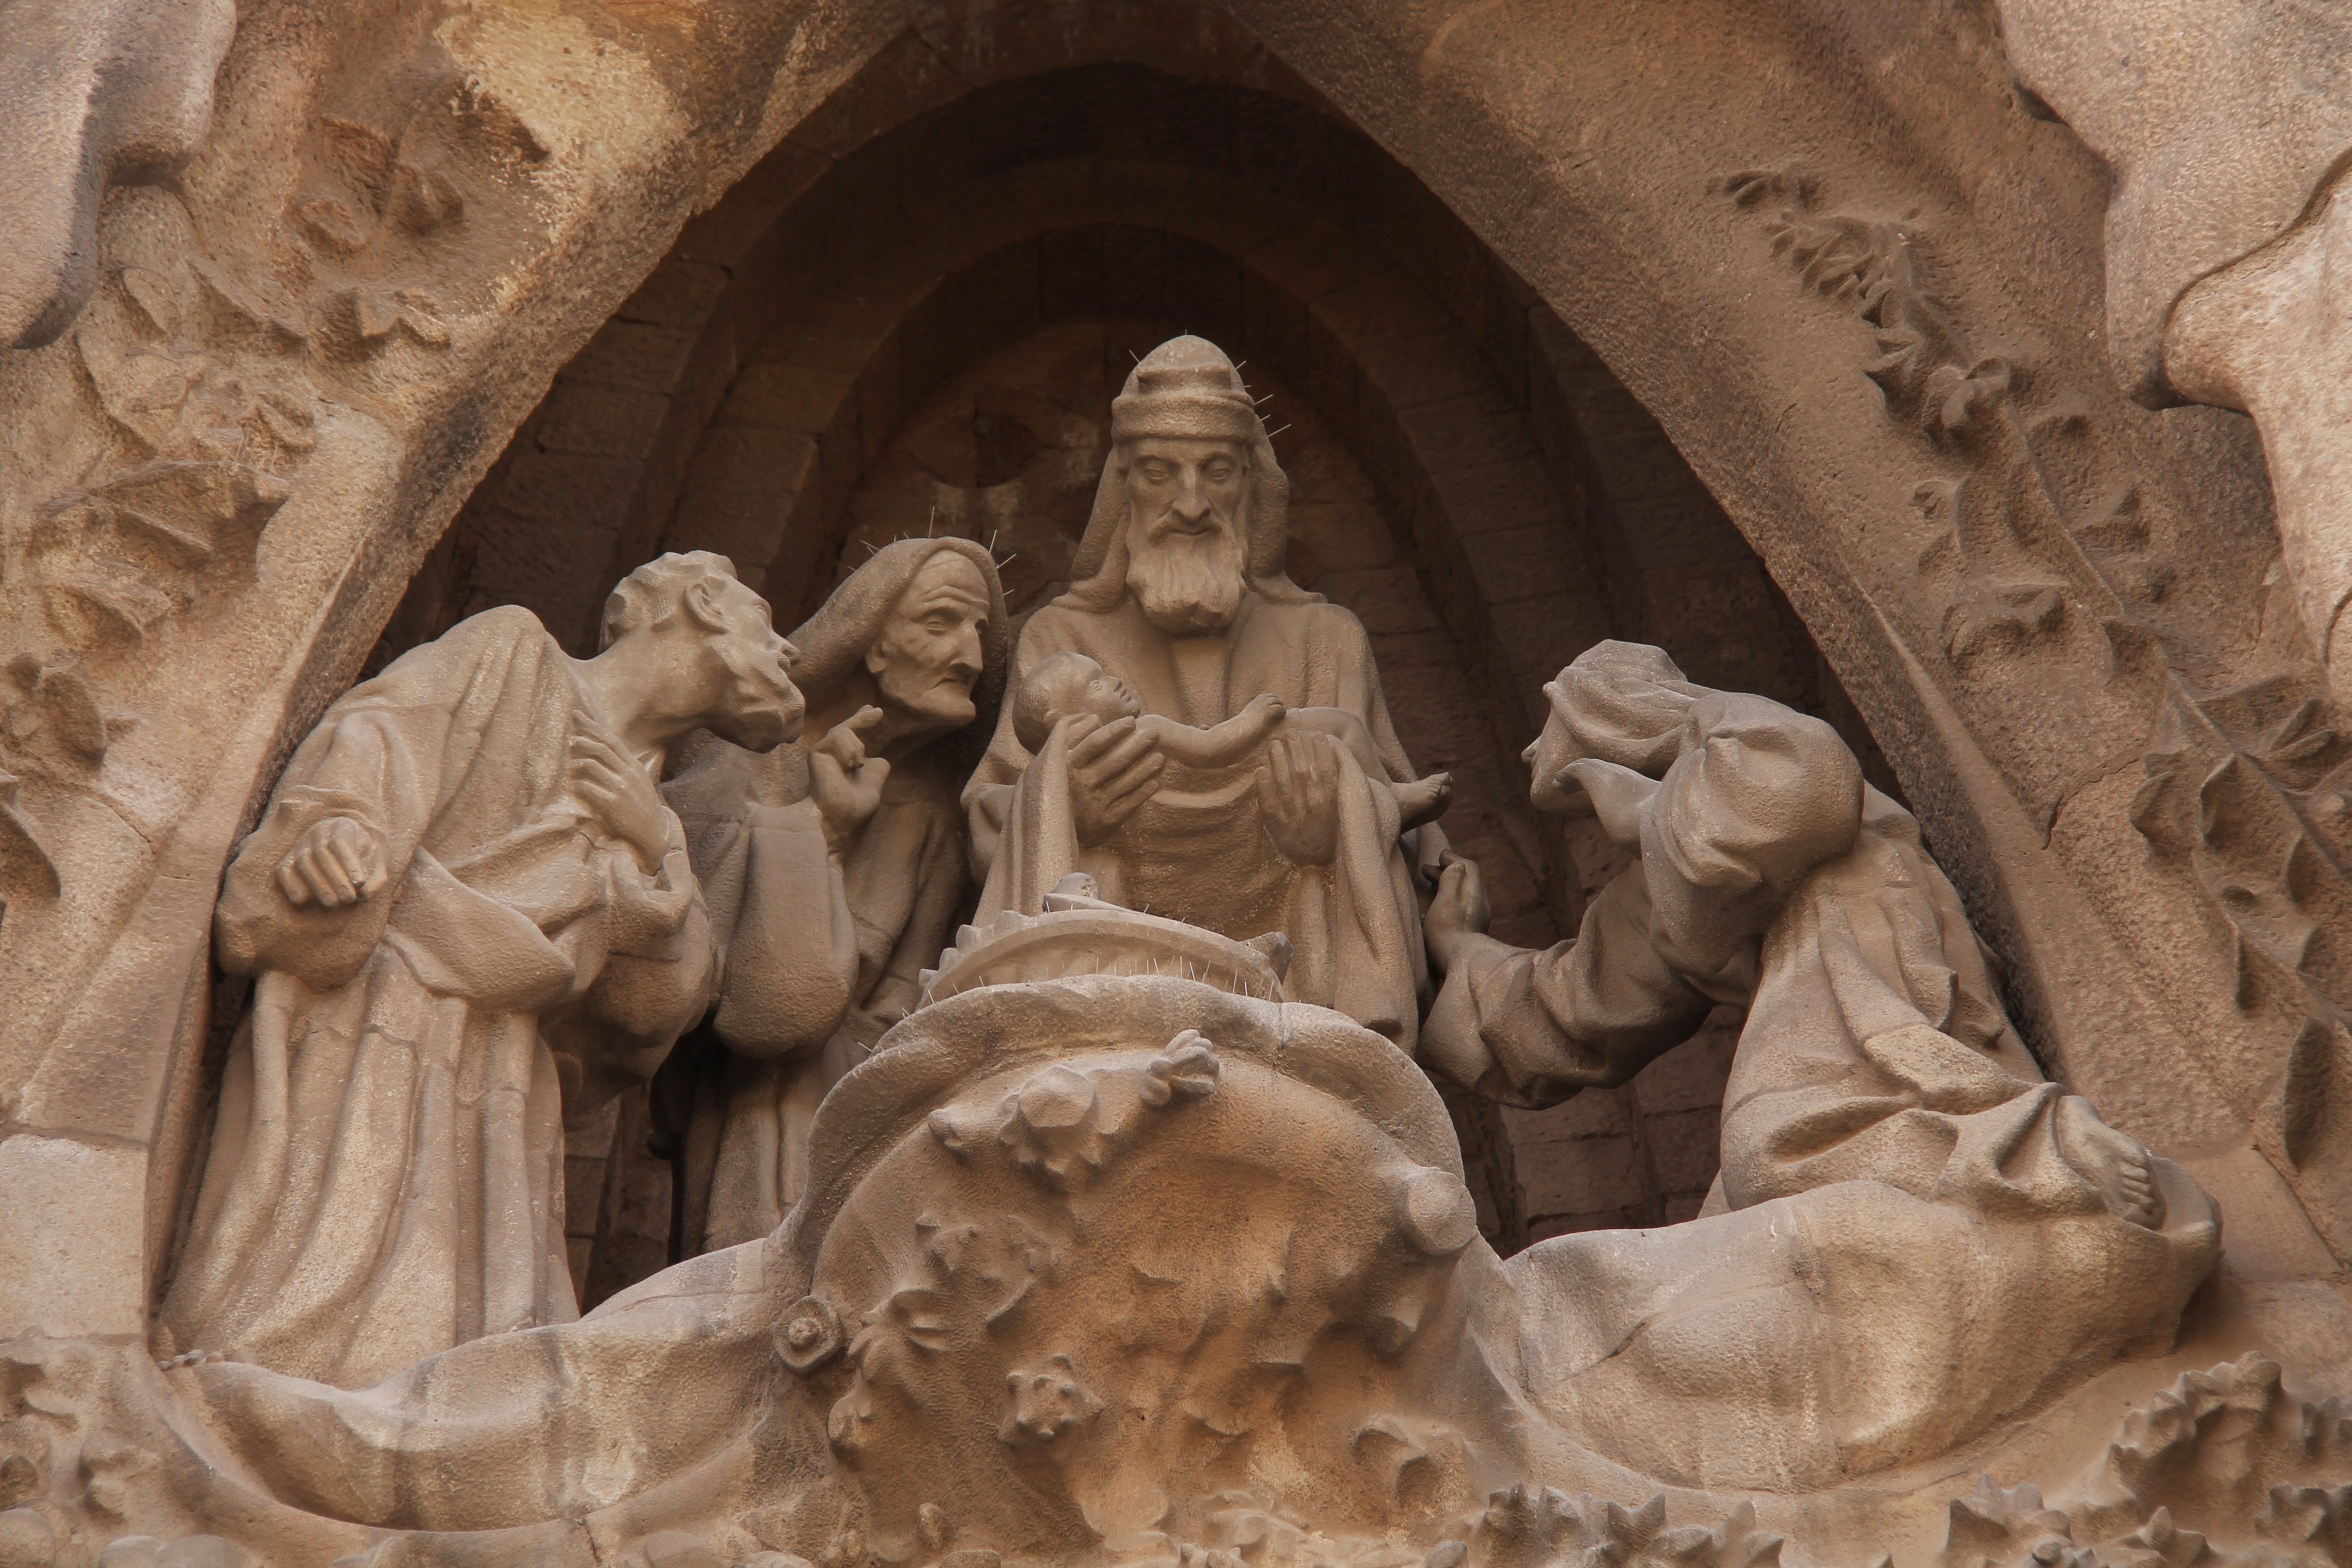
monument, statue, arch, church, cathedral, barcelona, sculpture, art, spain, temple, history, basilica, carving, relief, mythology, stone carving, ancient history